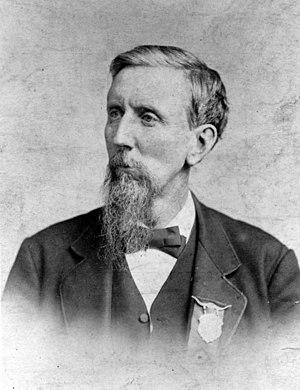
Joseph « cow boy » McCoy était un entrepreneur américain célèbre du XIXᵉ siècle, pour son idée de promouvoir le transport de bovins appelés « Longhorn », du Texas vers l'est des États-Unis.